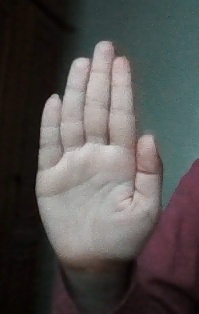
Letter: seen